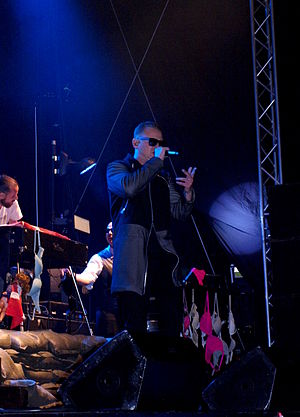
Bai-D
Bai-D under Suspekt koncert ved Studierock i Kolding 2015
Bai-D under Suspekt koncert ved Studierock i Kolding, 4. september 2015
Andreas Bai Duelund, bedre kendt som Bai-D, danner sammen med Orgi-E og Rune Rask hip-hop gruppen Suspekt, hvis debutalbum Suspekt blev udgivet i 1999. Det er siden blevet fulgt op med de anmelderroste succeser Ingen Slukker The Stars, Prima Nocte, Elektra, V og 100% Jesus